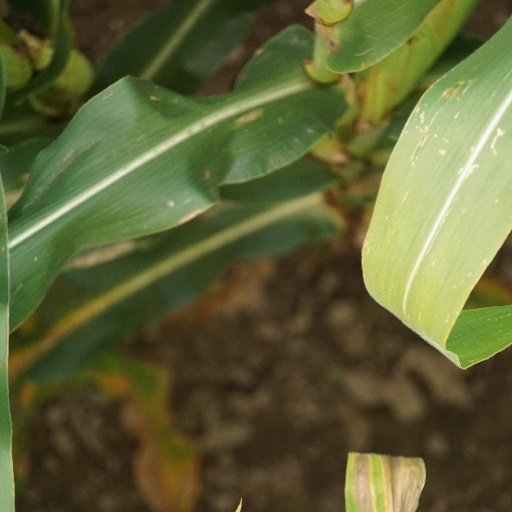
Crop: maize; corn